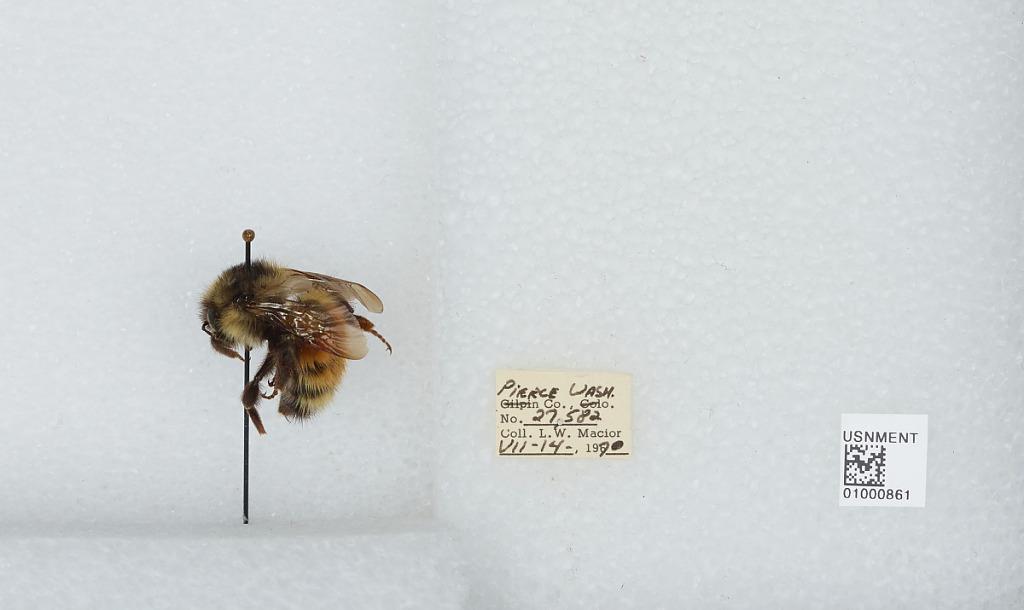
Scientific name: Bombus (Pyrobombus) melanopygus Nylander
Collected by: L. Macior
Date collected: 1970-7-14
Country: United States
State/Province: Washington
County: Pierce
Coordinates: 47.05, -122.12